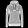
Label: Pullover